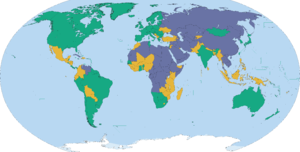
Freedom House
Lande-rang i Freedom House's 2017-rapport
Freedom House er en amerikansk NGO, der blandt andet måler demokrati, herunder måltes i 2017 65 landes Internet- overvågning. Målingerne har en maksimal score på 100, hvor der måles for forhindringer i adgang til Nettet, begrænsninger af indhold, og krænkelser af brugerrettigheder. Af de 65 lande der blev vurderet i målingen, betegnedes 32 lande som værende i generelt fald siden 2016-opgørelsen.